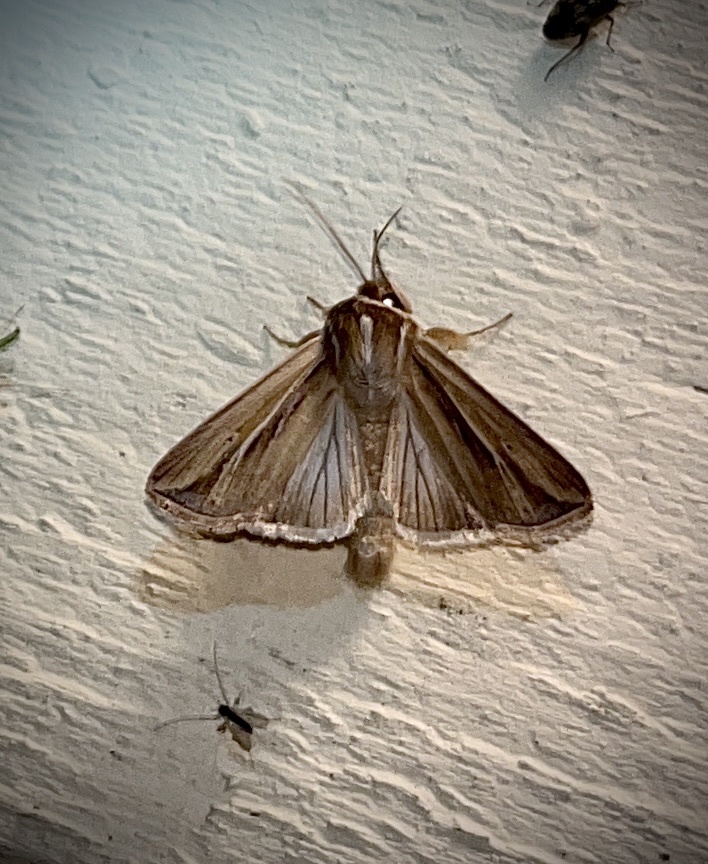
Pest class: wheathead_armyworm_Dargida_diffusa